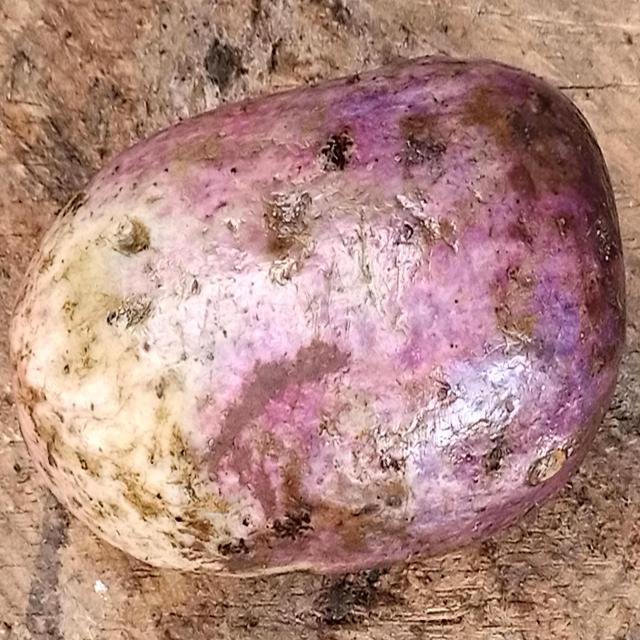
Plum grade: unripe